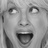
Emotion: surprise